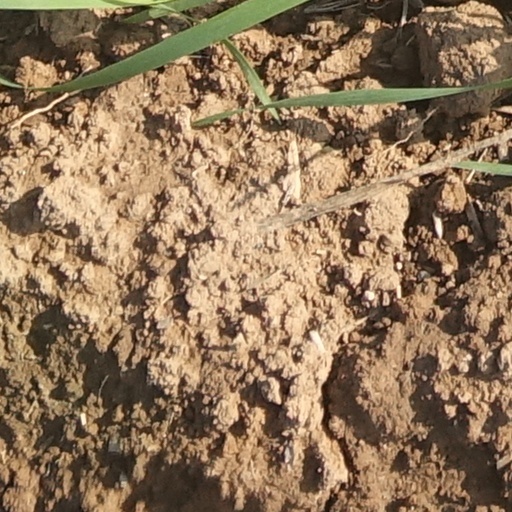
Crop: wheat